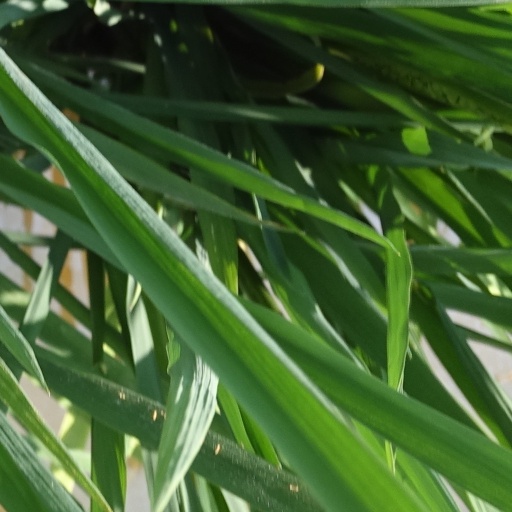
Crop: rice